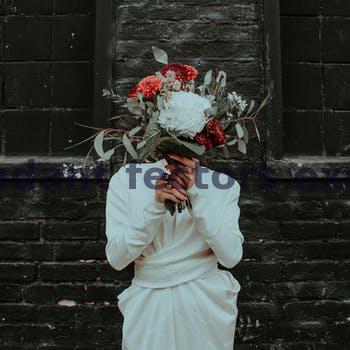
Label: Watermark